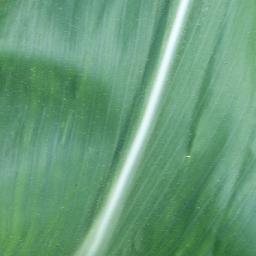
Label: Corn___healthy